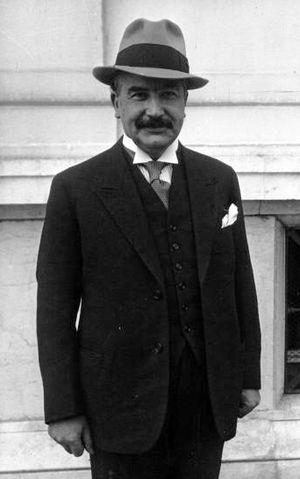
Joseph Bech, né à Diekirch le 17 février 1887 et décédé à Luxembourg le 8 mars 1975, était un homme politique et avocat luxembourgeois. Il est aussi considéré comme l'un des Pères de l'Europe.
Le gouvernement Bech, est le gouvernement du Luxembourg du 15 juillet 1926 au 5 novembre 1937.
Cet article donne la liste des 48 députés de la 15ᵉ législature du Luxembourg.